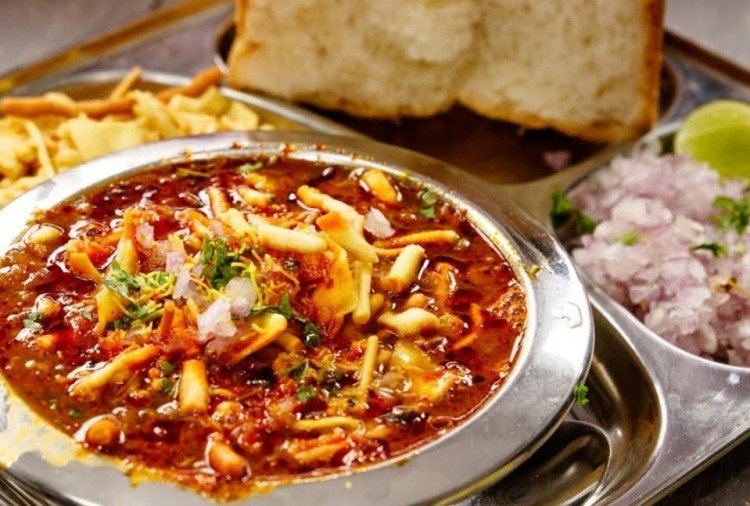
Dish: pav_bhaji